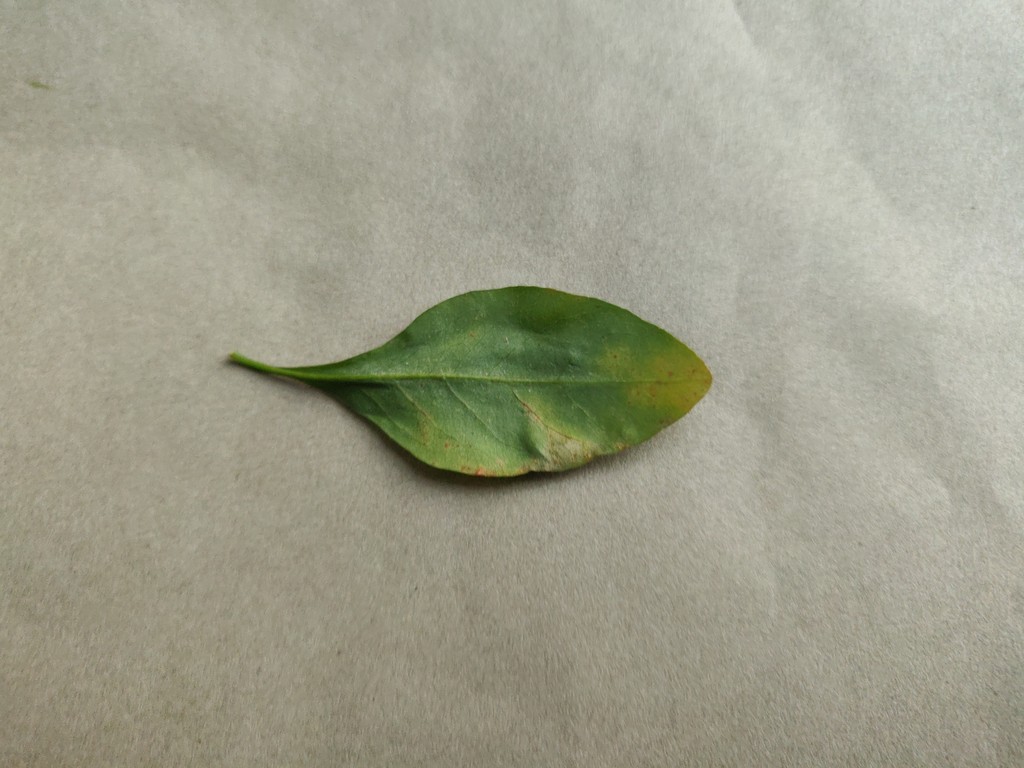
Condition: Unhealthy
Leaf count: single
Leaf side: back